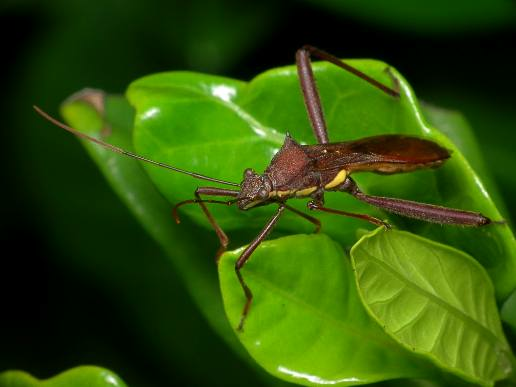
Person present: No